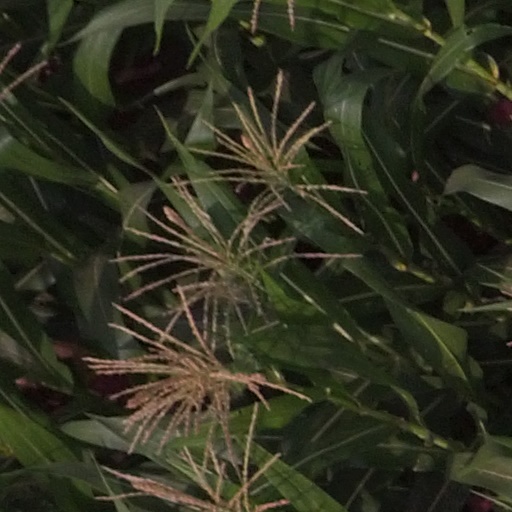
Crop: maize; corn